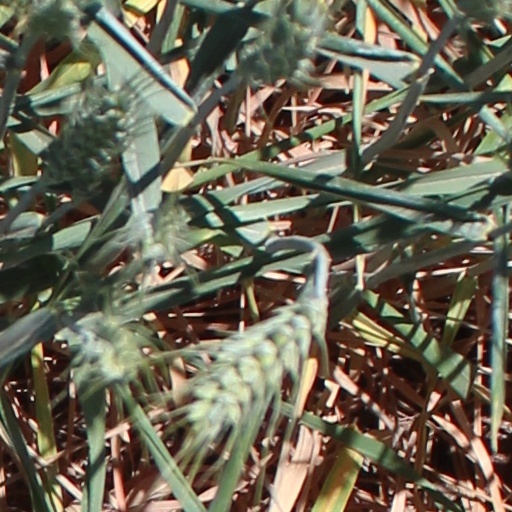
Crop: wheat